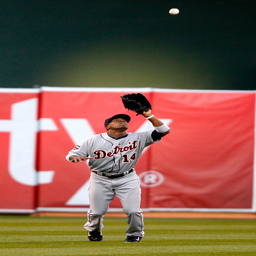
A baseball outfielder catching a pop fly ball at a baseball field.
A man who is wearing a baseball uniform is holding his baseball mitt up ready to catch a ball.
a baseball player catching a baseball with a catchers mitt in a baseball field
A baseball player wearing a catchers mitt on top of a field.
a professional baseball player reachig up to grab the baseball